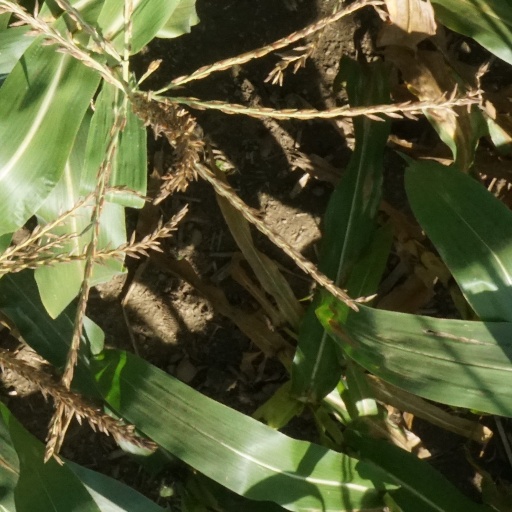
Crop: maize; corn